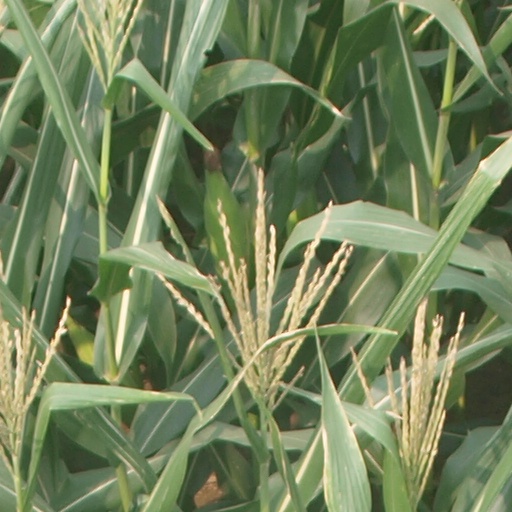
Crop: maize; corn